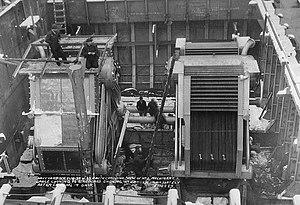
La classe North Carolina était une classe composée de deux cuirassés, l'USS North Carolina et l'USS Washington, construits à la fin des années 1930 pour la Marine des États-Unis. Sa conception fut particulièrement difficile car la Marine hésitait entre des navires rapides capables de rivaliser avec les 26 nœuds de la classe Kongō japonaise ou des cuirassés mieux armés et blindés mais moins rapides. La question fut compliquée par le fait de devoir respecter le traité naval de Londres qui imposait un déplacement maximum de 35 000 tonnes.